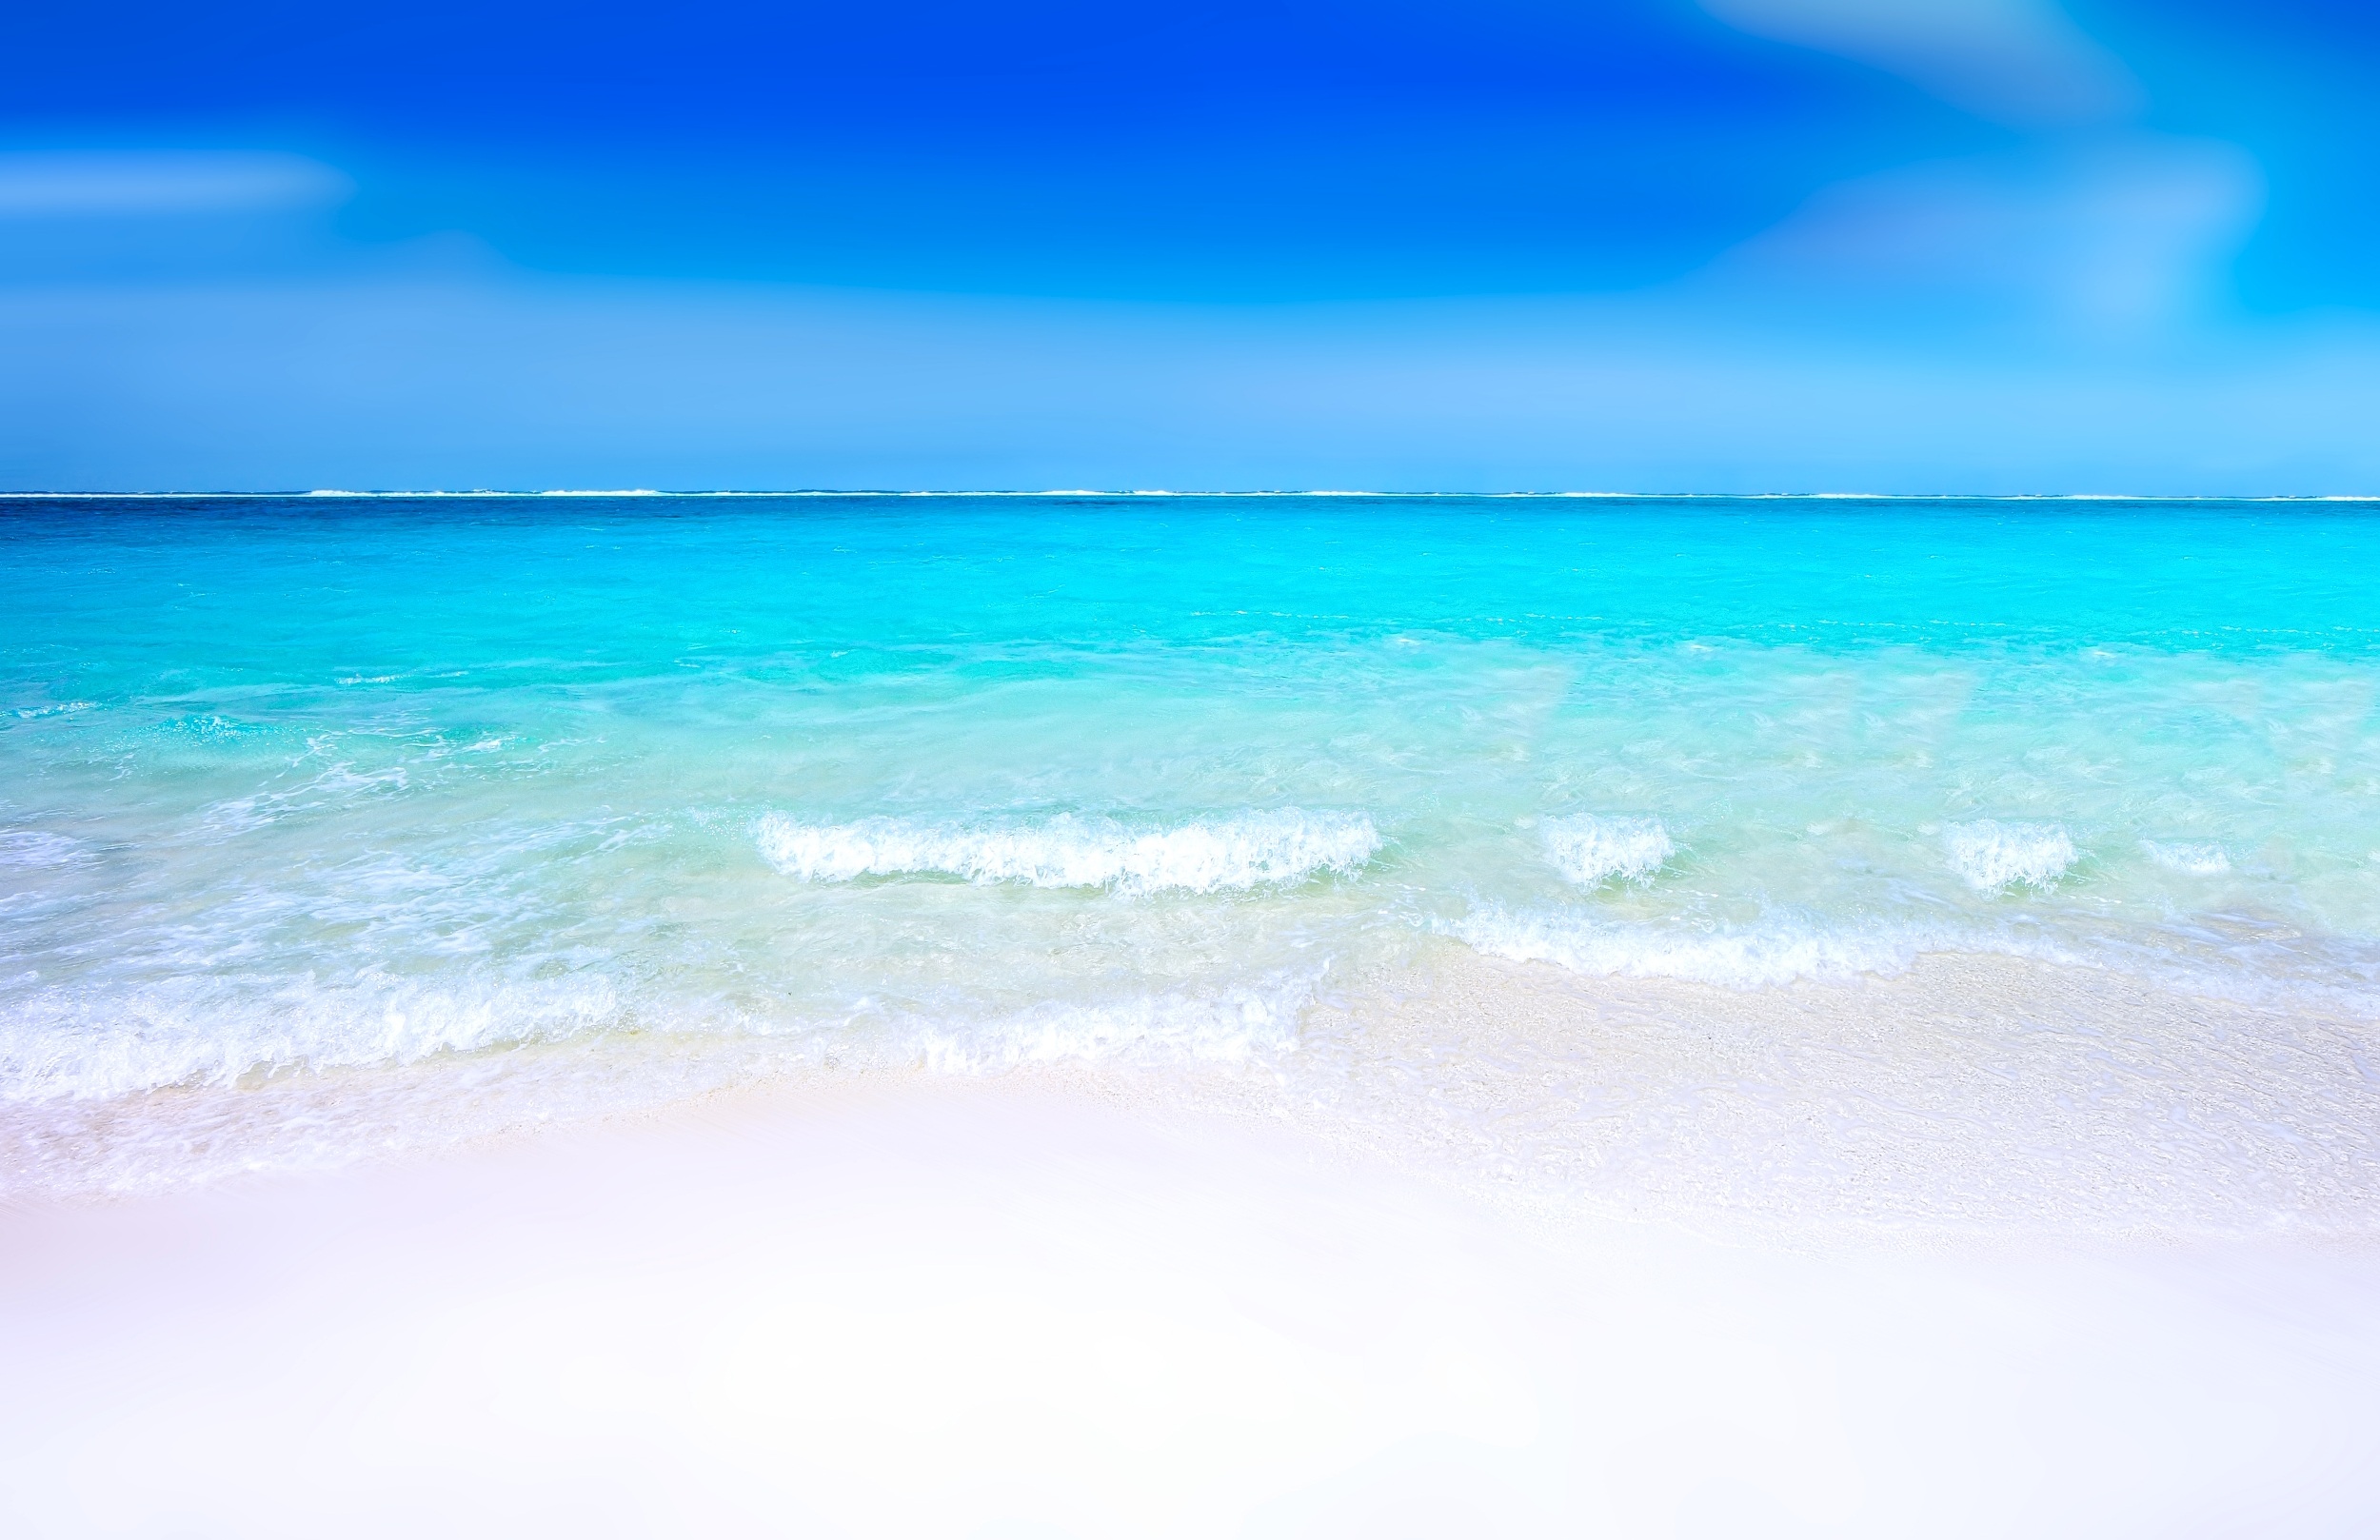
beach, sea, coast, water, sand, ocean, horizon, cloud, sky, sun, sunlight, shore, wave, summer, recreation, paradise, holiday, body of water, tomato, waves, holidays, experience, caribbean, sandy beach, sea view, paradise beach, bathing, the sky, wind wave